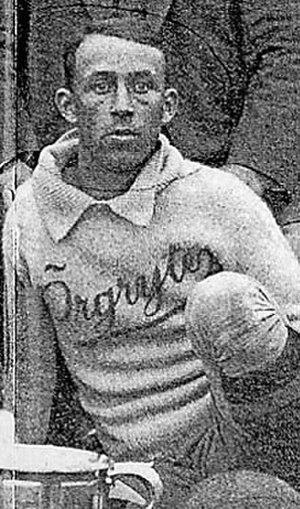
Karl Oscar Vilhelm Bengtsson, dit Oskar Bengtsson, est un joueur de football international suédois, évoluant au poste de gardien de but.